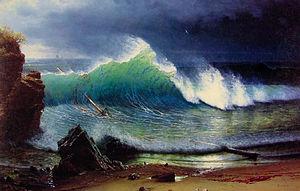
Ce que l'histoire de l'art appelle l'École de peinture de Düsseldorf est un groupe de peintres du XIXᵉ siècle formés à l'Académie des beaux-arts de Düsseldorf, qui y ont enseigné, de professeurs qui y ont suivi des leçons privées ou qui ont travaillé dans l'environnement proche de l'Académie.